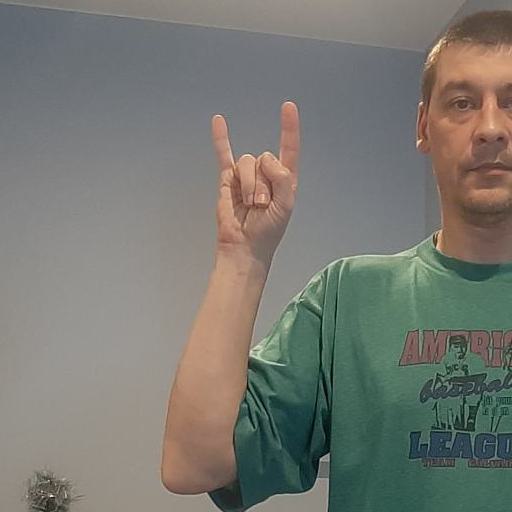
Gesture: rock